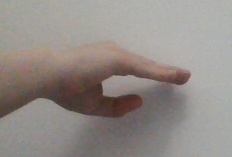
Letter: jeem